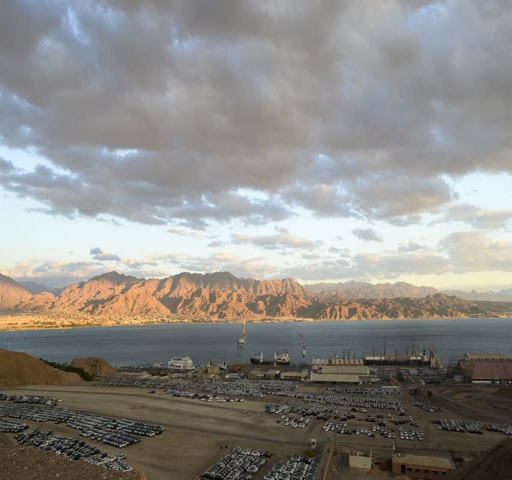
sunset at the gulf with moving clouds , view from hills